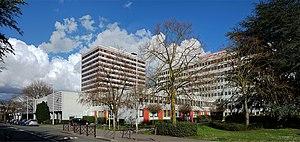
Le siège de la MEL à Lille.
La Métropole européenne de Lille est une intercommunalité française de type métropole, composée autour des villes de Lille, Roubaix et Tourcoing située au centre du département du Nord dans la région des Hauts-de-France. Parmi les quatre premières communautés urbaines créées en 1967, elle prend d’abord le nom de Communauté urbaine de Lille, puis, à partir de 1996, de Lille Métropole Communauté urbaine, avant que la loi de modernisation de l'action publique territoriale et d'affirmation des métropoles ne la transforme en Métropole européenne de Lille à compter du 1ᵉʳ janvier 2015.